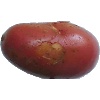
Label: Potato Red Washed 1